Ann Aiken

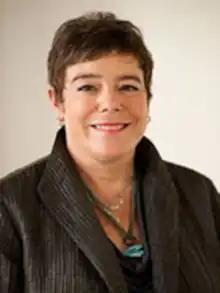

Ann Louise Aiken (born December 29, 1951) is an American attorney and jurist in the state of Oregon. A native Oregonian, she has served as a state court judge of the Oregon circuit courts and worked in private legal practice. She is a senior United States district judge of the United States District Court for the District of Oregon. She served as chief judge of the court from February 1, 2009 to January 31, 2016.